Real estate in Italy

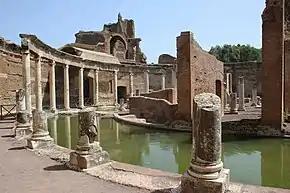
Villa Adriana in Tivoli

The Etruscans were among the first civilizations to reside on the Italian peninsula, and gave a fundamental contribution to subsequent civilizations such as the Roman one in the foundation of cities and inhabited centers. An emblematic example is the city of Volterra, founded by the Etruscans.